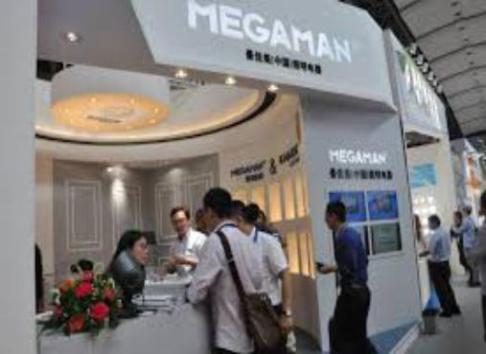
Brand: manjiamei
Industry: Necessities